The Young Magicians

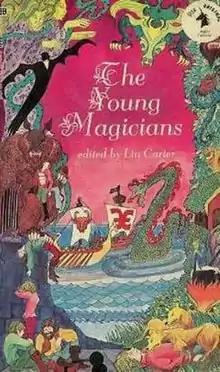

The Young Magicians is an American anthology of fantasy short stories, edited by American writer Lin Carter. It was first published in paperback by Ballantine Books in October 1969 as the seventh volume of its "Ballantine Adult Fantasy series". It was the second such anthology assembled by Carter for the series, issued simultaneously with the first, "Dragons, Elves, and Heroes". The book has been translated into German.